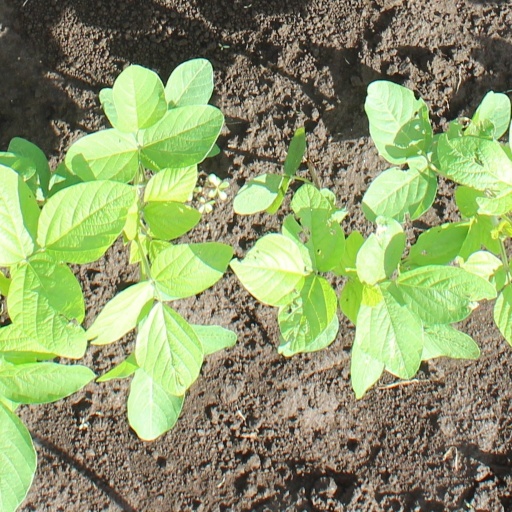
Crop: soybean